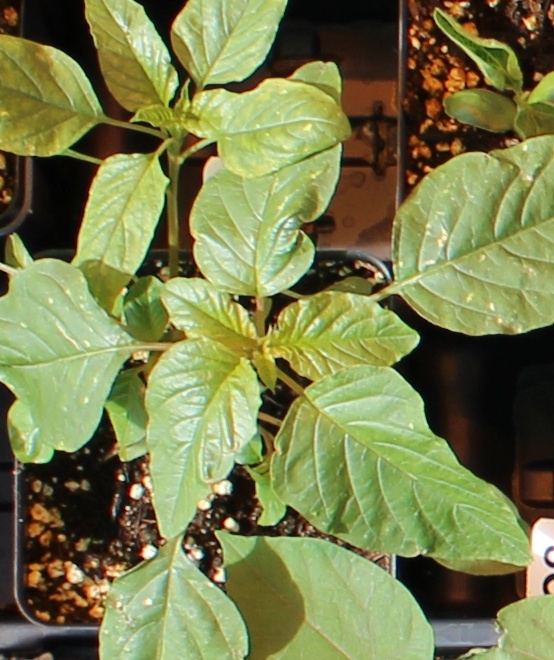
Label: Palmer Amaranth